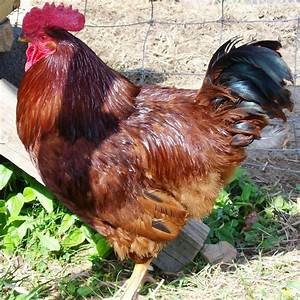
Label: gallina